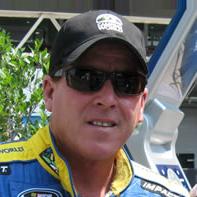
Age: 49